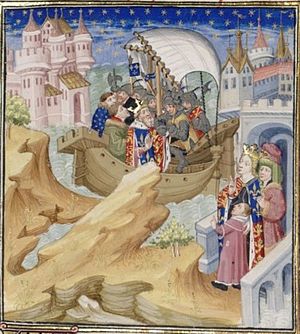
Isabella af Frankrig / Invasionen af England / Edvards død, 1327
En fantasifuld middelalderlig fortolkning af Isabellas (set fra højre), arrestation af Edvard.
"Isabella af Frankrig, undertiden også beskrevet som Hunulven fra Frankrig, var dronning af England som hustru til Edvard 2. og regent af England fra 1327 til 1330. Hun var det yngste overlevende barn og eneste overlevende datter af Filip 4. af Frankrig og Johanne 1. af Navarre. Isabella gjorde sig bemærket i sin levetid for sine diplomatiske færdigheder, intelligens og skønhed. I skuespil og litteratur er hun med tiden blevet til en ""femme fatale"", som hyppigst fremstilles som en smuk, men grusom og manipulerende kvinde.